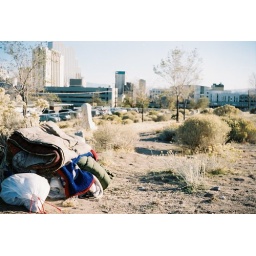
homeless camp. Covered in red ants and ready to rock at Hillside Cemetery near the University of Nevada Reno